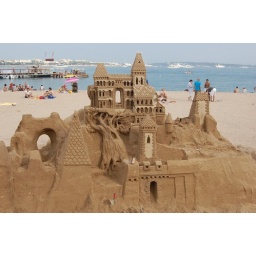
An impressive sand castle by one of the sand artits on a beach at Cannes.